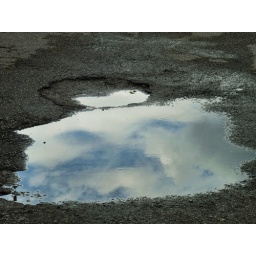
The sky in the water